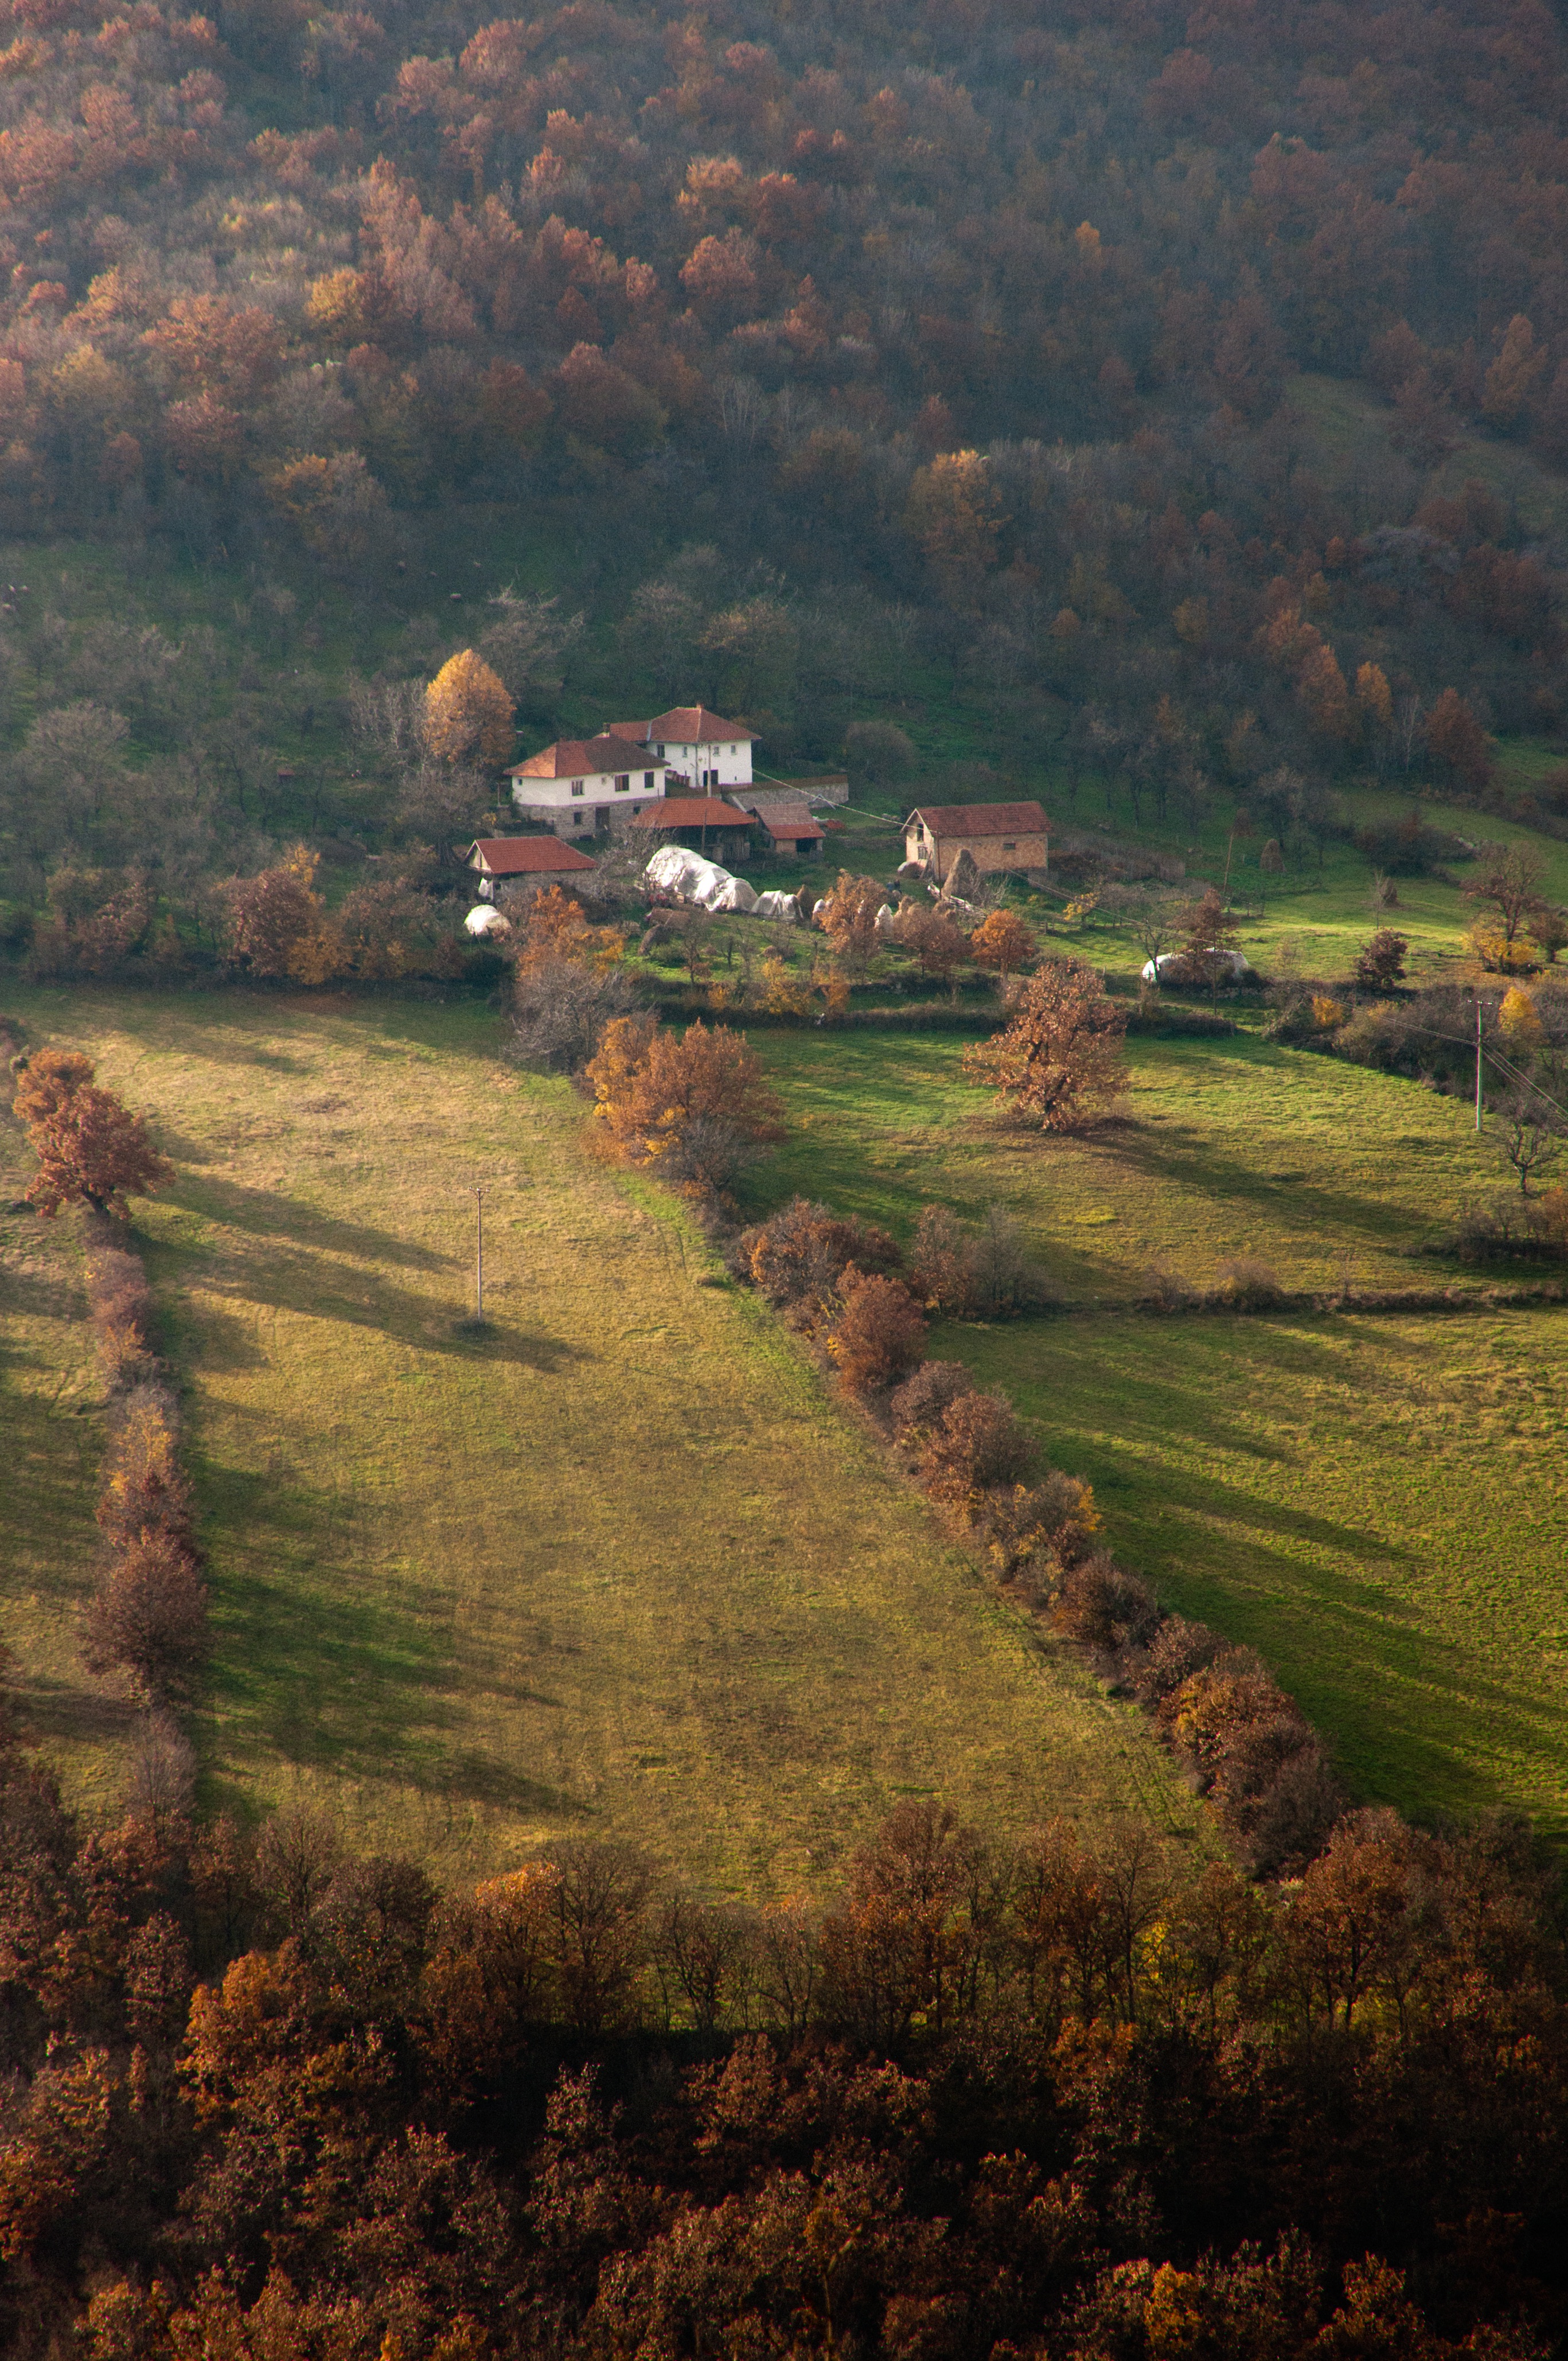
landscape, tree, nature, mountain, field, morning, leaf, hill, valley, village, autumn, agriculture, highland, plateau, rural area, aerial photography, geographical feature, mountainous landforms